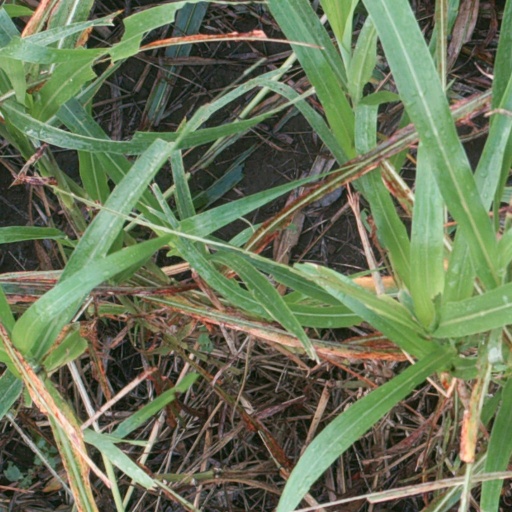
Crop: sorghum